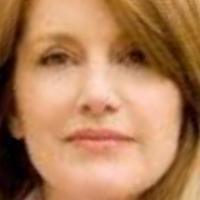
Age group: age 21-30